Islamic veiling practices by country

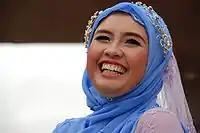
Young Malaysian woman wearing a hijab

In Iran, since 1981, after the 1979 Islamic Revolution, the hijab has become compulsory. All women are required to wear loose-fitting clothing and a headscarf in public.